RNAS Twatt (HMS Tern)

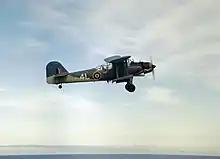
A Fairey Albacore Mk I of 820 Naval Air Squadron

820 Naval Air Squadron passed through RNAS Twatt between 2 and 10 October 1942. The squadron was equipped with Fairey Albacore biplane torpedo bombers. It was working up when it left for RNAS Hatston, on its way to embark onto the to support with the North African landings, on 21 October. The carrier was assigned to Force H for Operation Torch, where two of 820 Naval Air Squadron Fairey Albacore torpedoed and sank the .